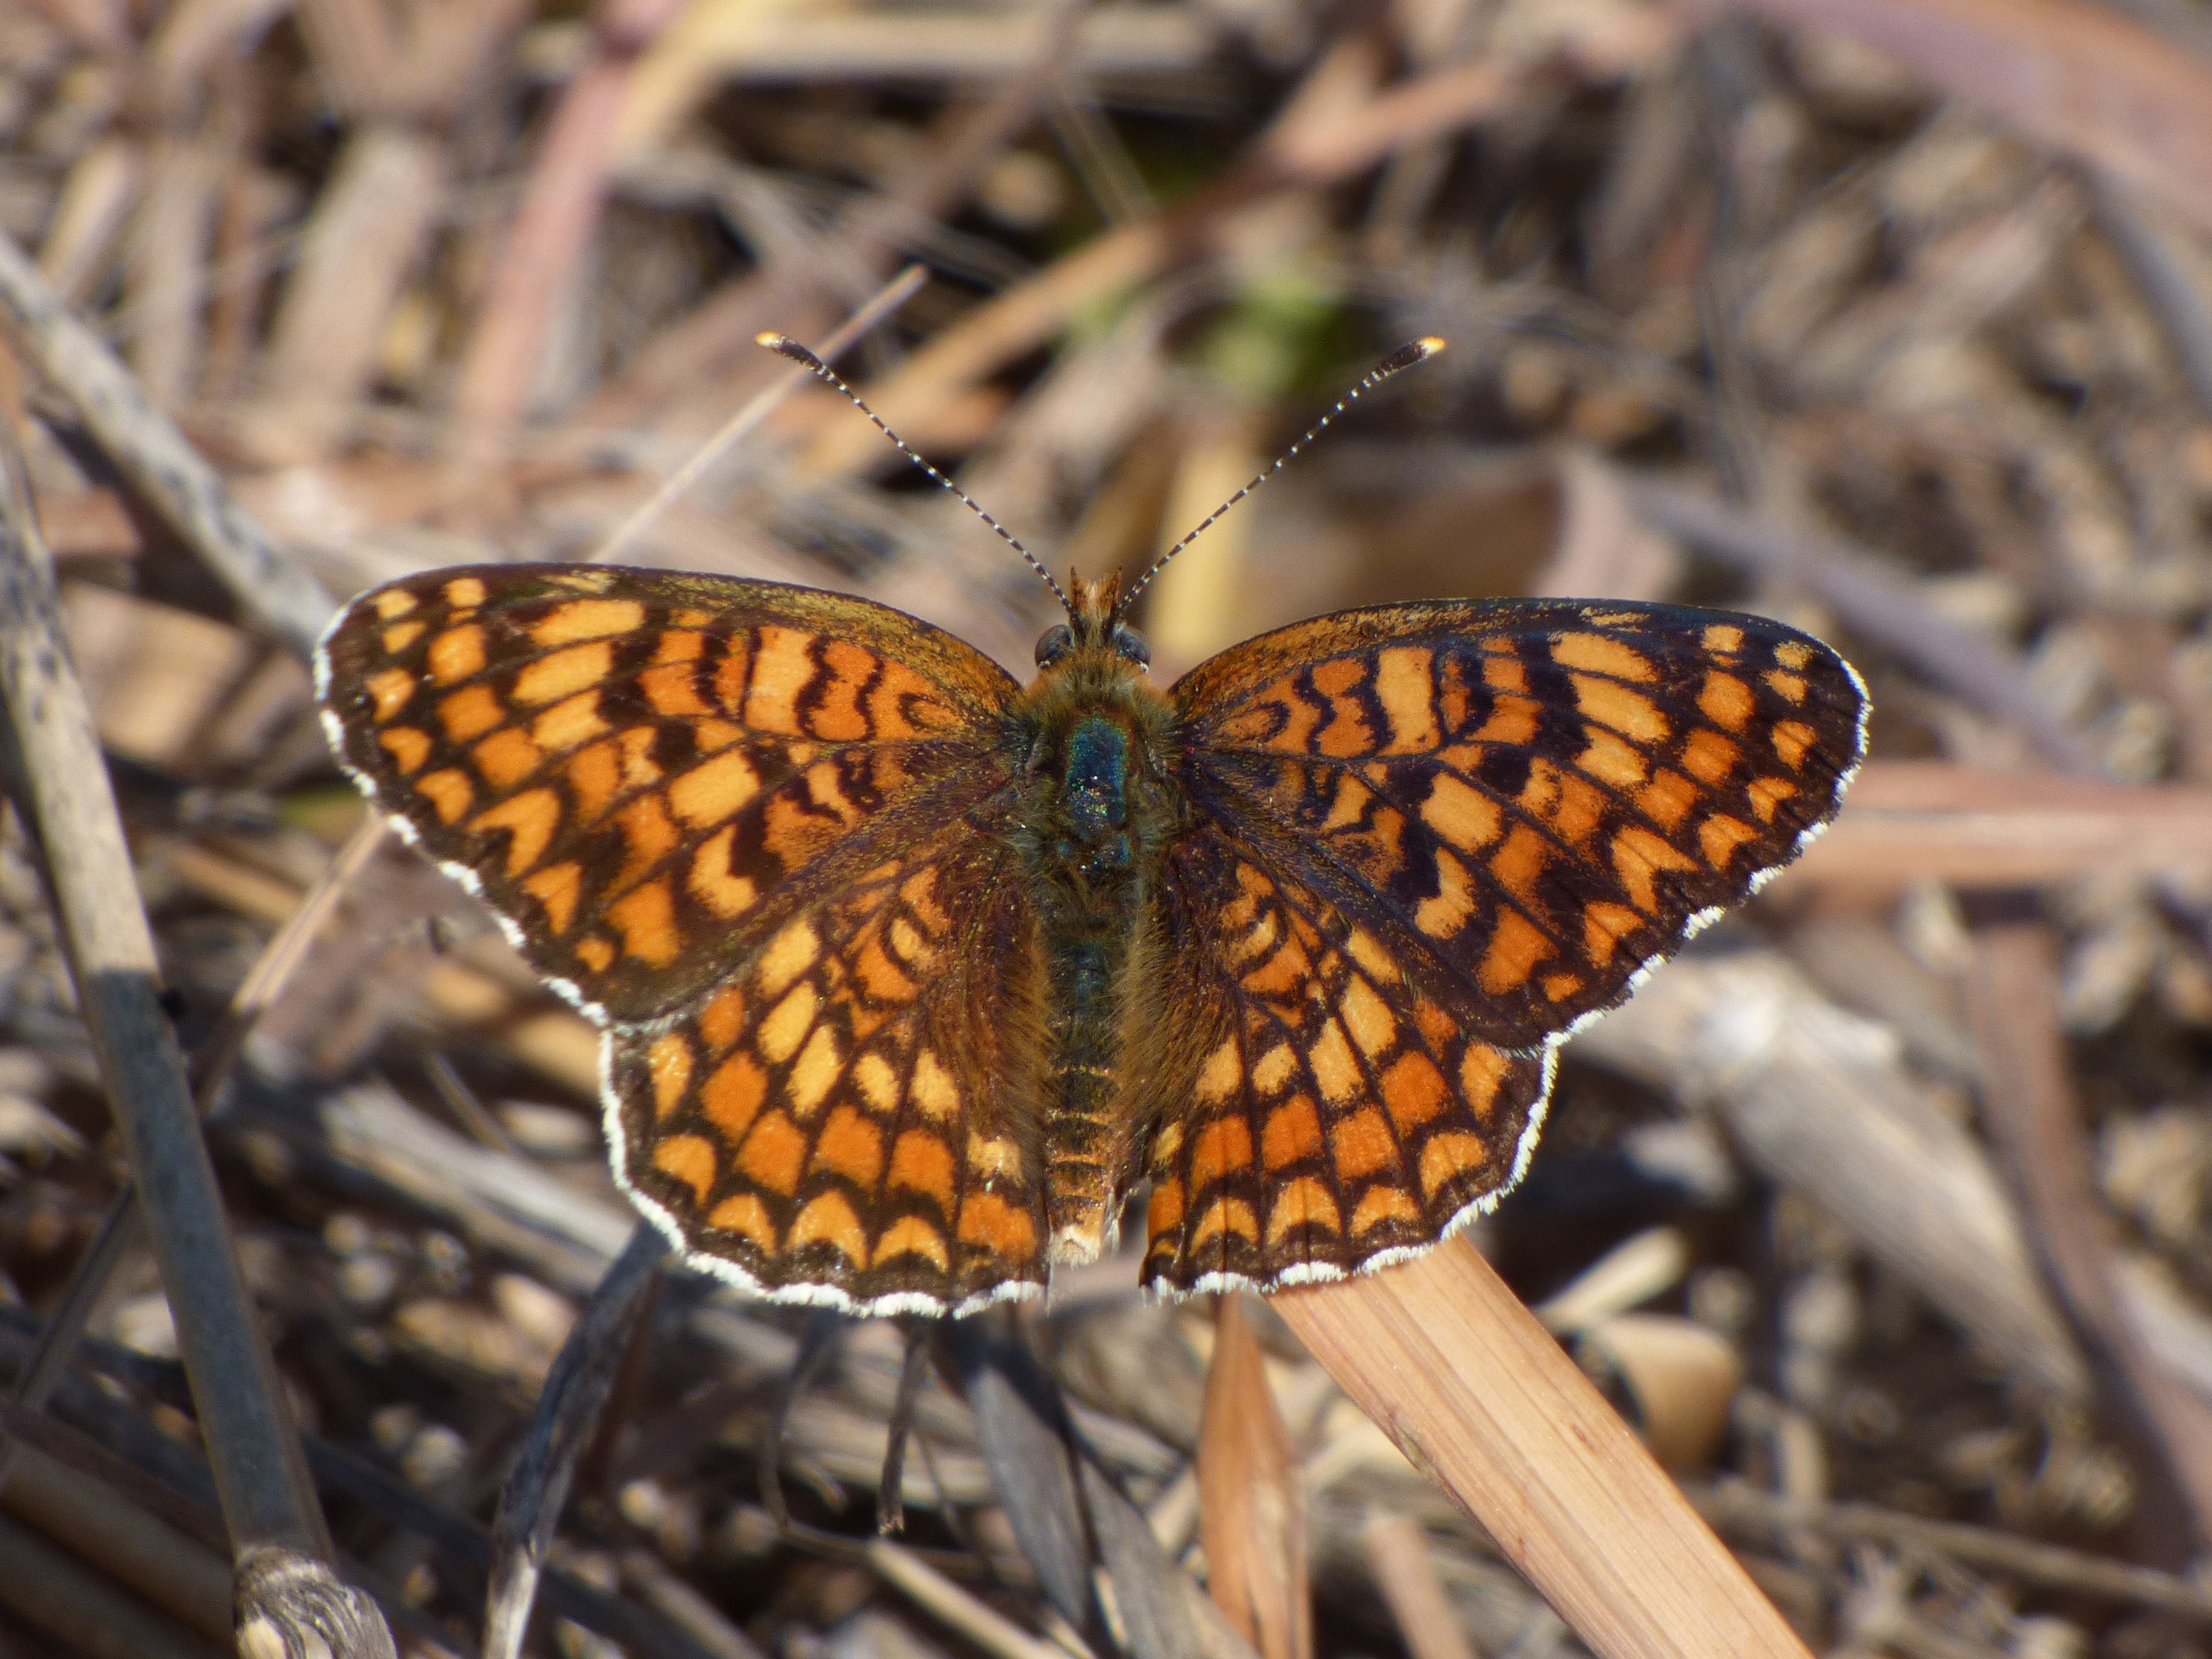
wing, flower, wildlife, insect, butterfly, fauna, invertebrate, close up, monarch butterfly, macro photography, arthropod, orange butterfly, pollinator, melitaea phoebe, damero knapweed, moths and butterflies, lycaenid, brush footed butterfly, colias